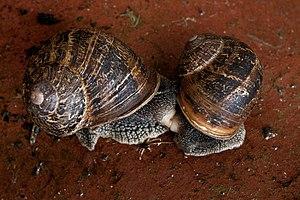
Cliché de la reproduction de deux escargots.
Le terme escargot est un nom vernaculaire qui en français désigne des gastéropodes à coquille, généralement terrestres et appelés aussi des limaçons, ou colimaçons par opposition aux limaces. Ce sont tous des mollusques, quelle que soit leur taille ou leur forme. 40 % des mollusques étant des escargots terrestres, certains escargots toutefois sont des espèces aquatiques, plutôt d'eau douce : Basommatophora tels les limnées ou les planorbes, souvent appelés « escargots nettoyeurs » par les amateurs d'aquariophilie. La plupart des escargots sont phytophages, quoique quelques espèces soient omnivores, zoophages ou détritivores.